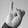
ASL letter: I